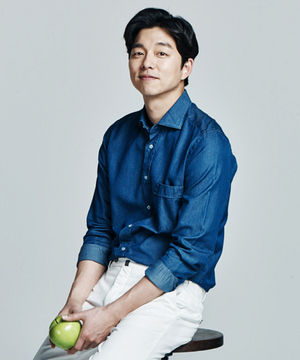
Gong Yoo, de son vrai nom Gong Ji-chul, est un acteur et mannequin sud-coréen, né le 10 juillet 1979 à Busan. Il est connu pour avoir incarné le rôle de Choi Han-kyul dans le drama The 1st Shop of Coffee Prince ainsi que de Kang In-ho dans le film Silenced.